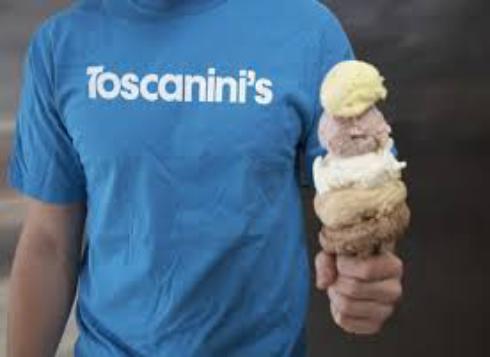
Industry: Food